Jacqueline Katz

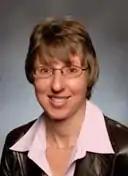
Katz in 2011

Jacqueline Marion Katz is an Australian-American microbiologist serving as the deputy director of the influenza division at the National Center for Immunization and Respiratory Diseases.